Treklanta

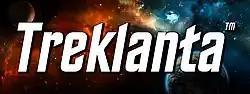

Treklanta is an annual "Star Trek" convention based in Atlanta, Georgia, United States that places special emphasis on fan-based events, activities, programming and productions. It hosts the annual Miss Klingon Empire Beauty Pageant and Bjo Awards Ceremony (formerly the Independent Star Trek Fan Film Awards).